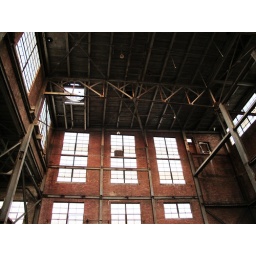
abandoned power plant building in Mobridge, South Dakota